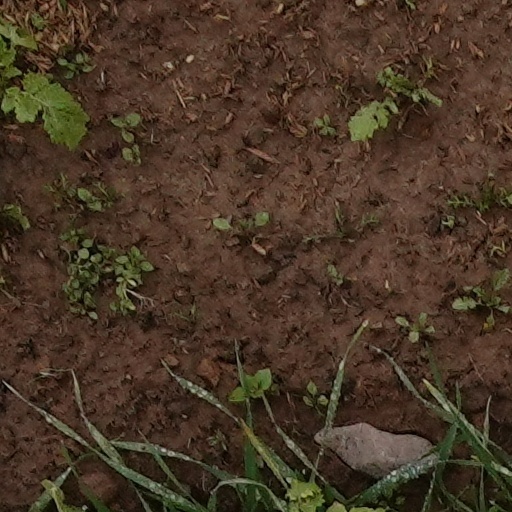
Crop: wheat